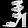
Label: Sandal